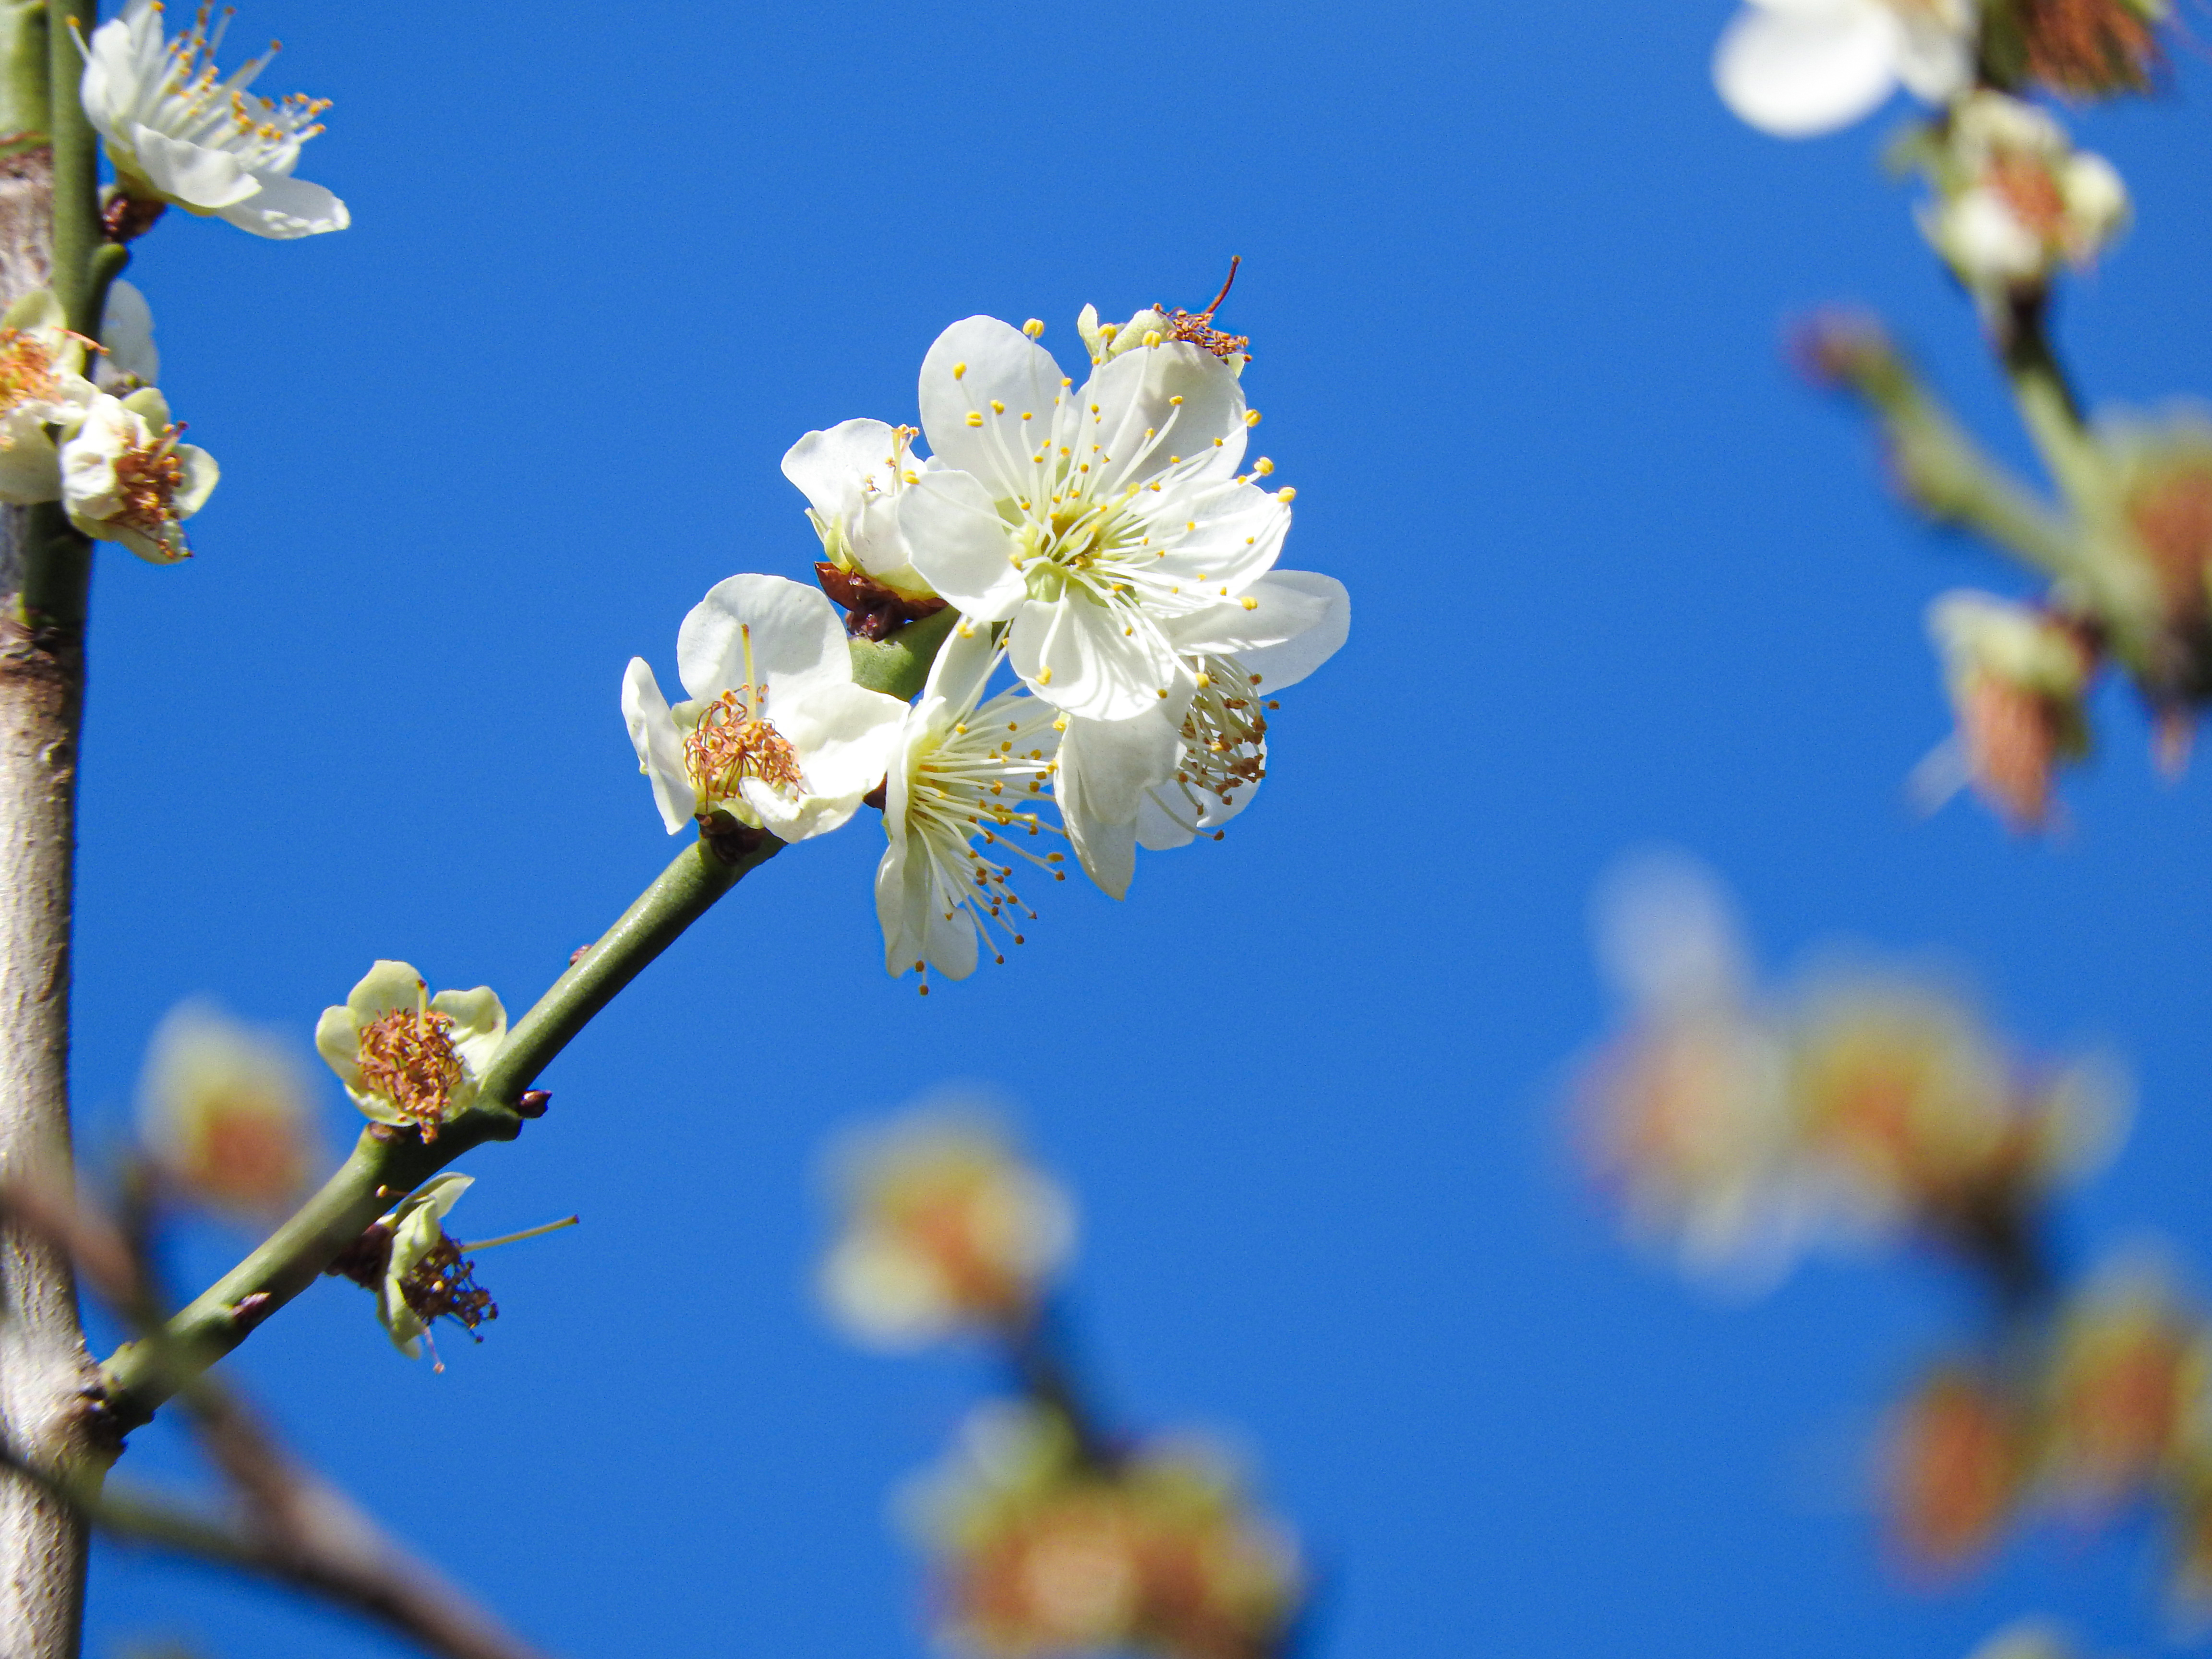
flower, plant, spring, blossom, flowering plant, branch, petal, prunus spinosa, fire cherry, tree, twig, prunus, bud, Oregon cherry, plant stem